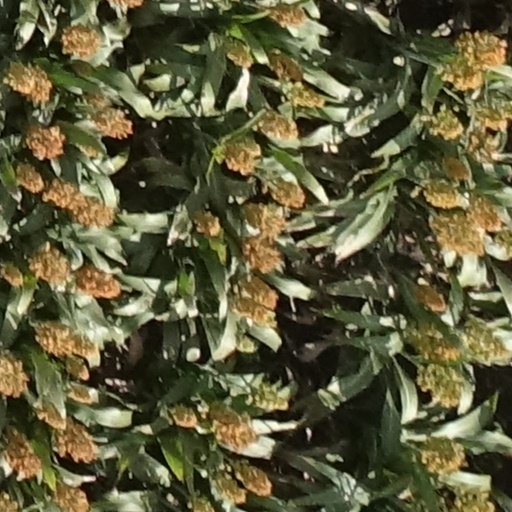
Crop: sorghum